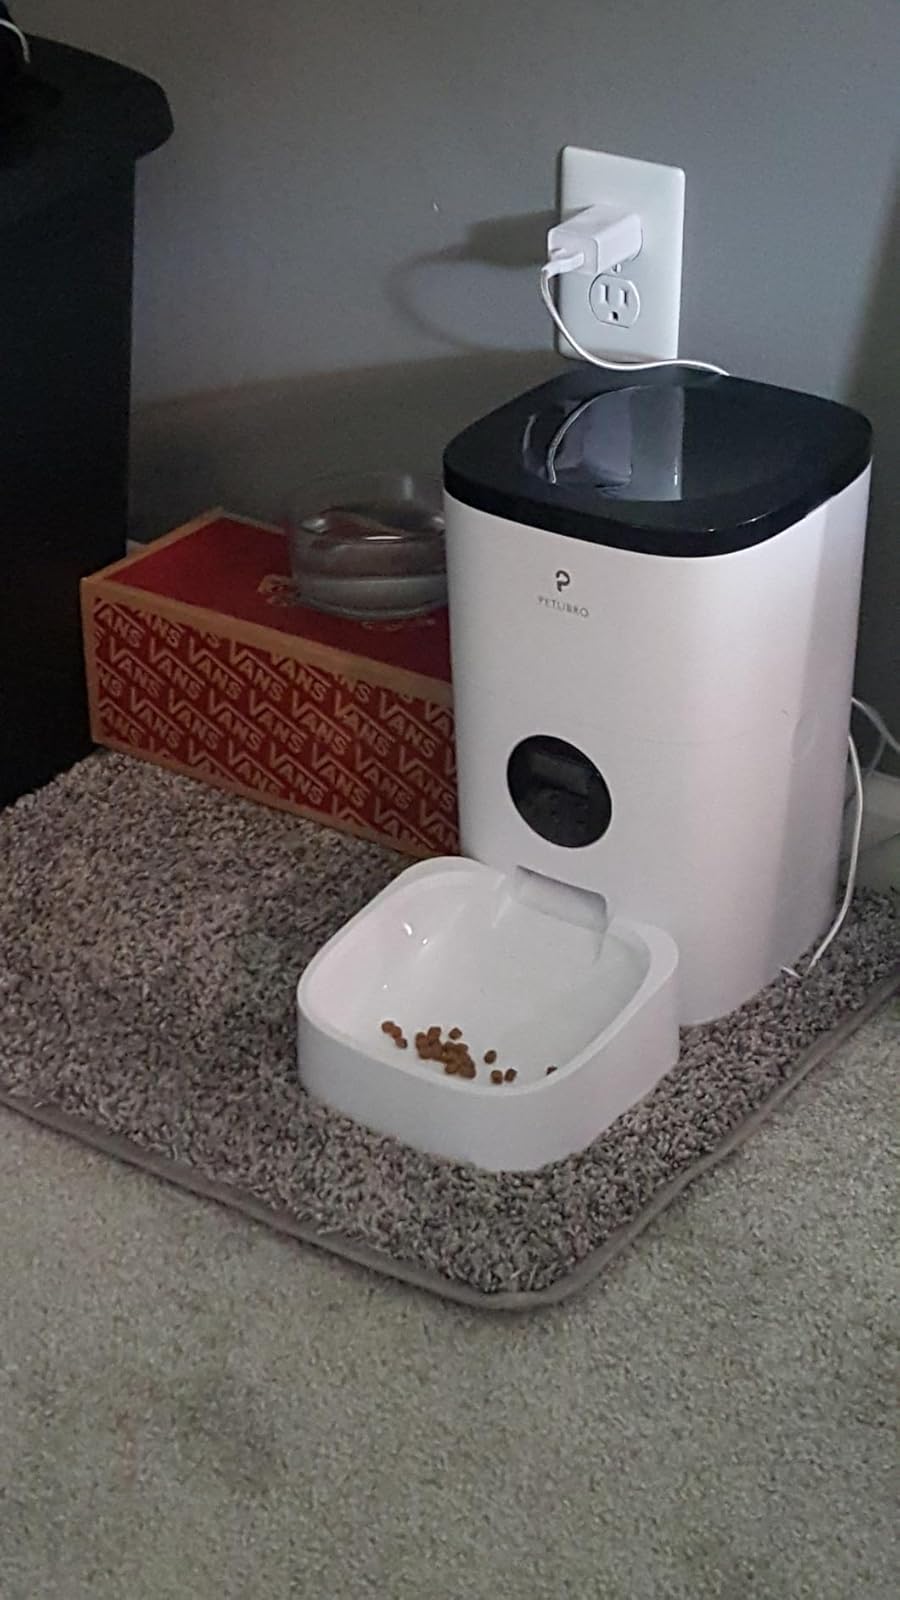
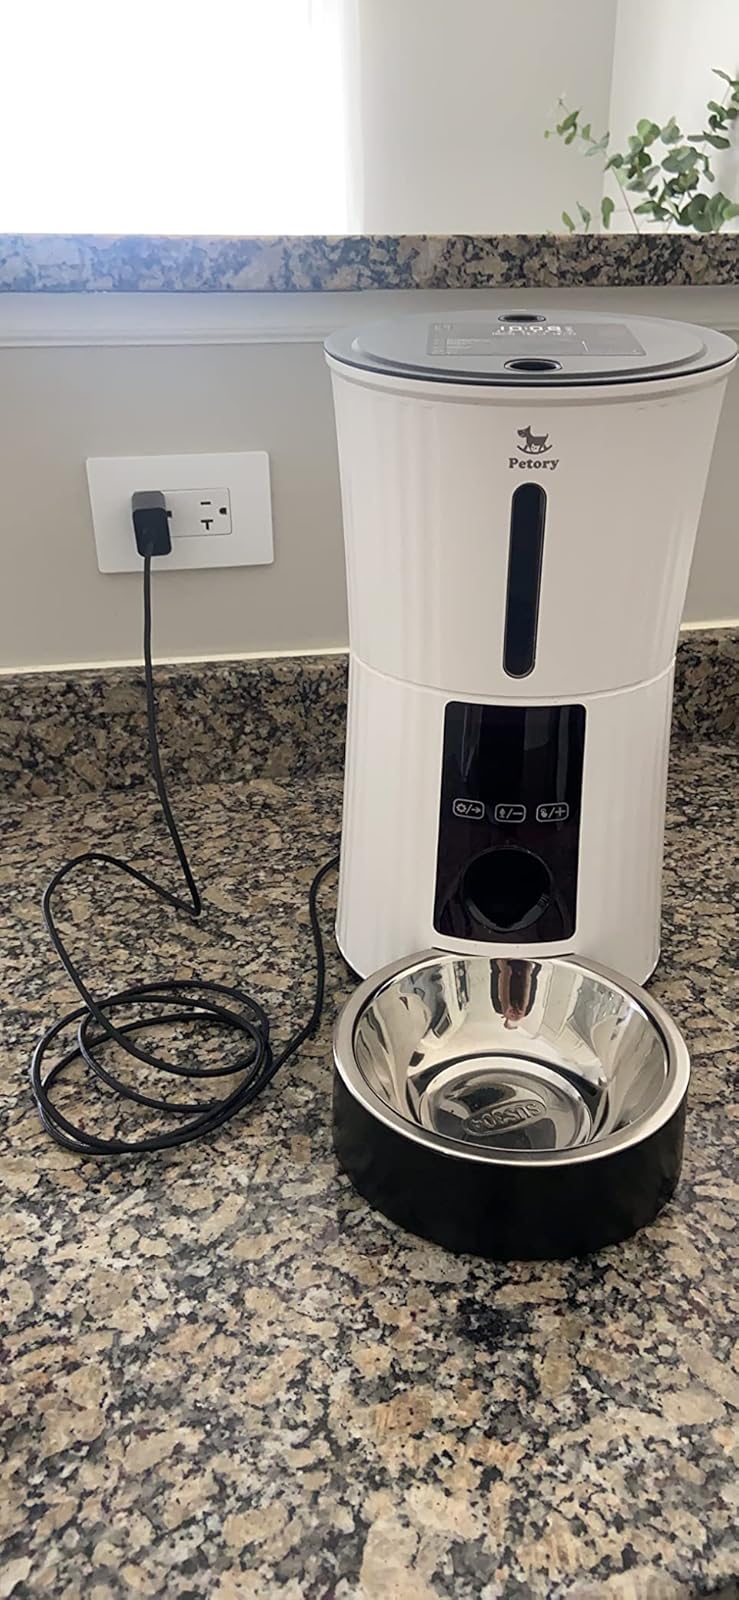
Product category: items_feeder
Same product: no